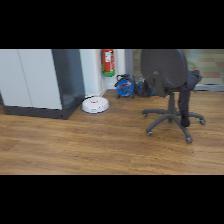
Label: NonHuman